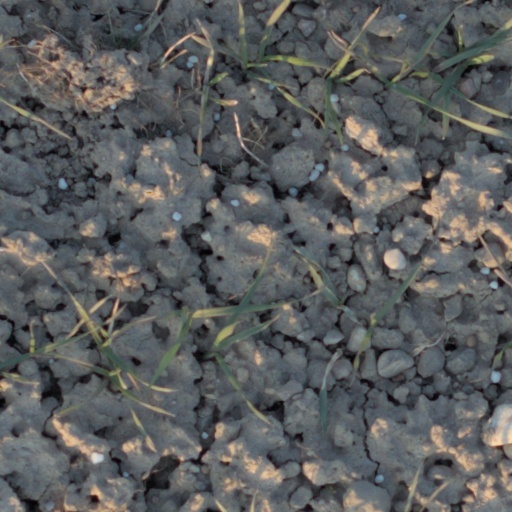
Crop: wheat